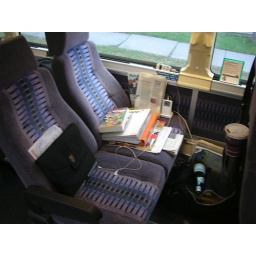
over the course of a tour, my bus seat becomes a complex tapestry of reading material and personal necessities.